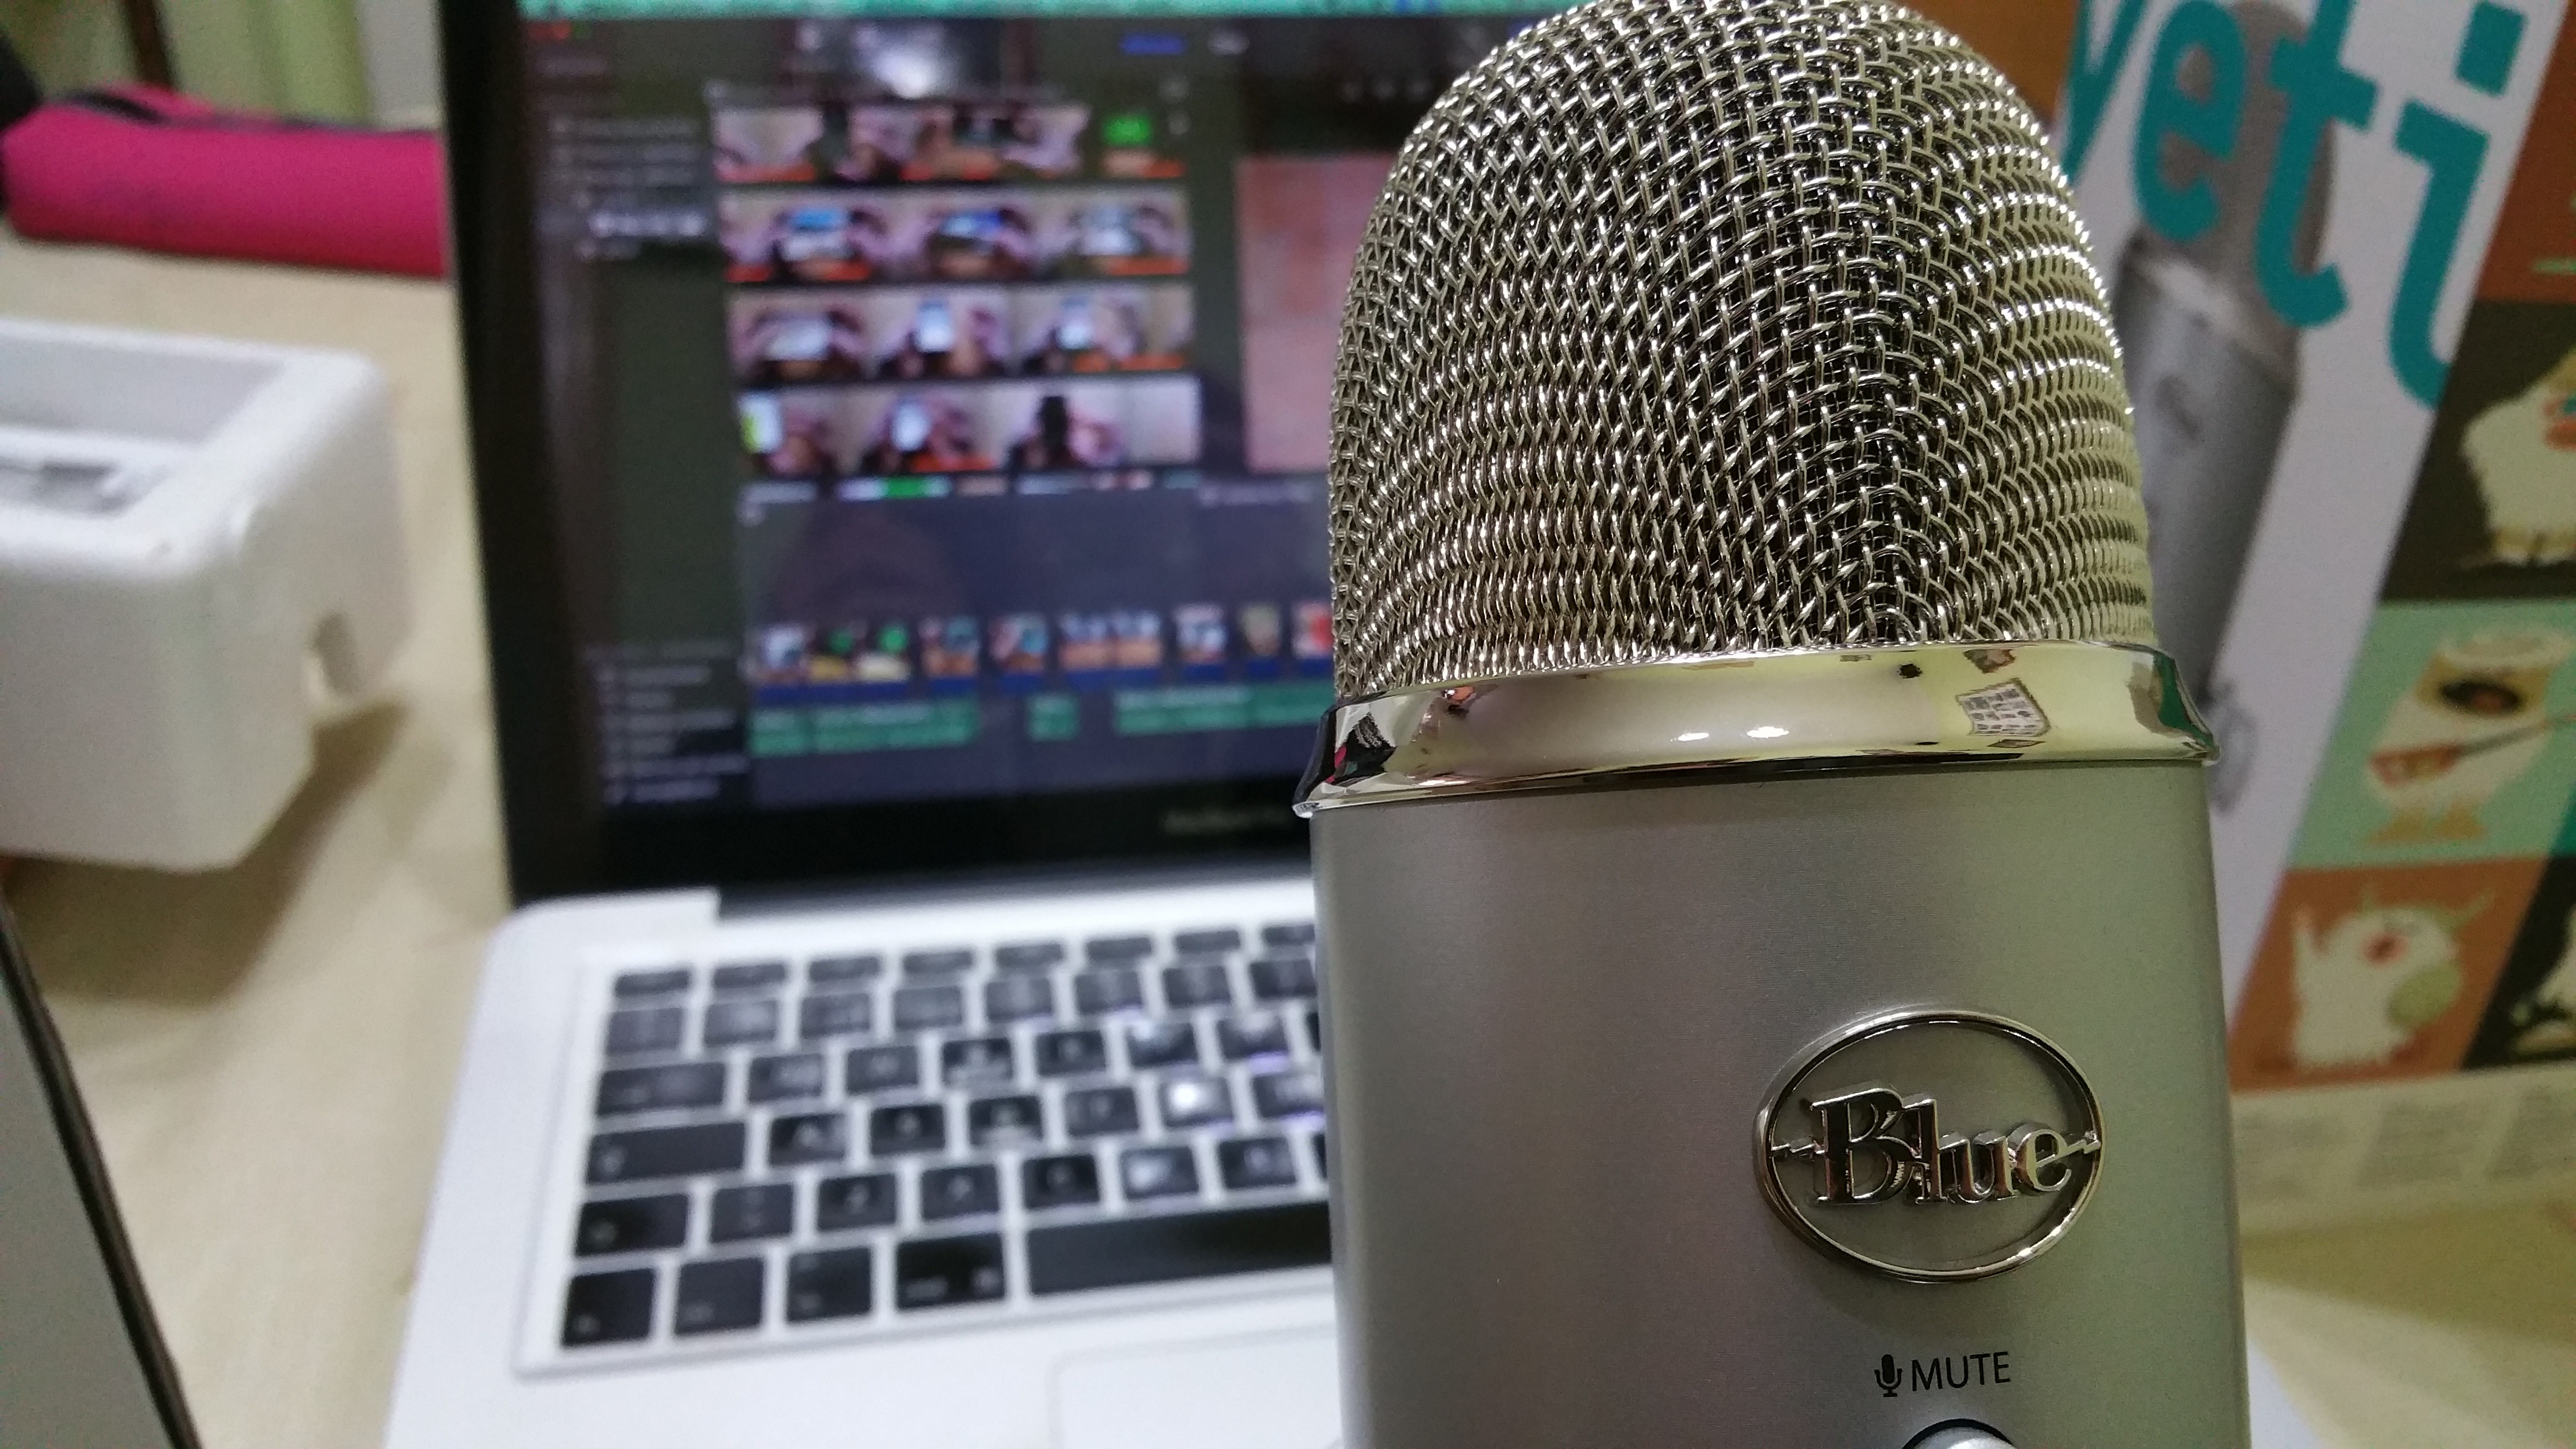
computer, record, technology, microphone, radio, product, podcast, recording, audio, multimedia, edit, audio equipment, electronic device